List of accolades received by 3 Idiots

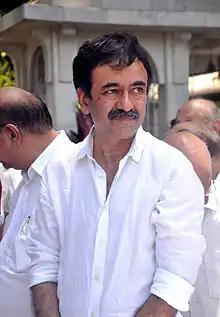
Rajkumar Hirani, director

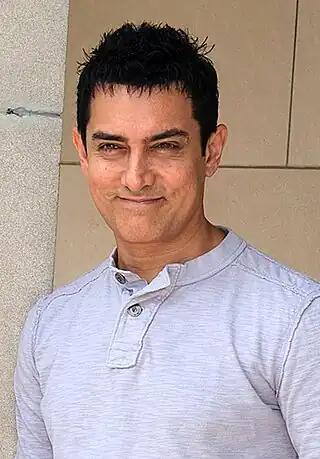
Rajkumar Hirani's direction and Aamir Khan's (above) acting garnered several awards and nominations for this film.

"3 Idiots" is an Indian Hindi-language coming-of-age comedy-drama film co-written (with Abhijat Joshi) and directed by Rajkumar Hirani. The film is based on novel "Five Point Someone" by Chetan Bhagat, it follows the friendship of three students at an Indian engineering college and is a satire about the social pressures under an Indian education system. The film stars Aamir Khan, Madhavan, Sharman Joshi, Kareena Kapoor Khan, Boman Irani and Omi Vaidya in lead roles. "3 Idiots" has been remade in Tamil entitled "Nanban" (2012) and Spanish-language Mexican remake named "3 idiotas" (2017).